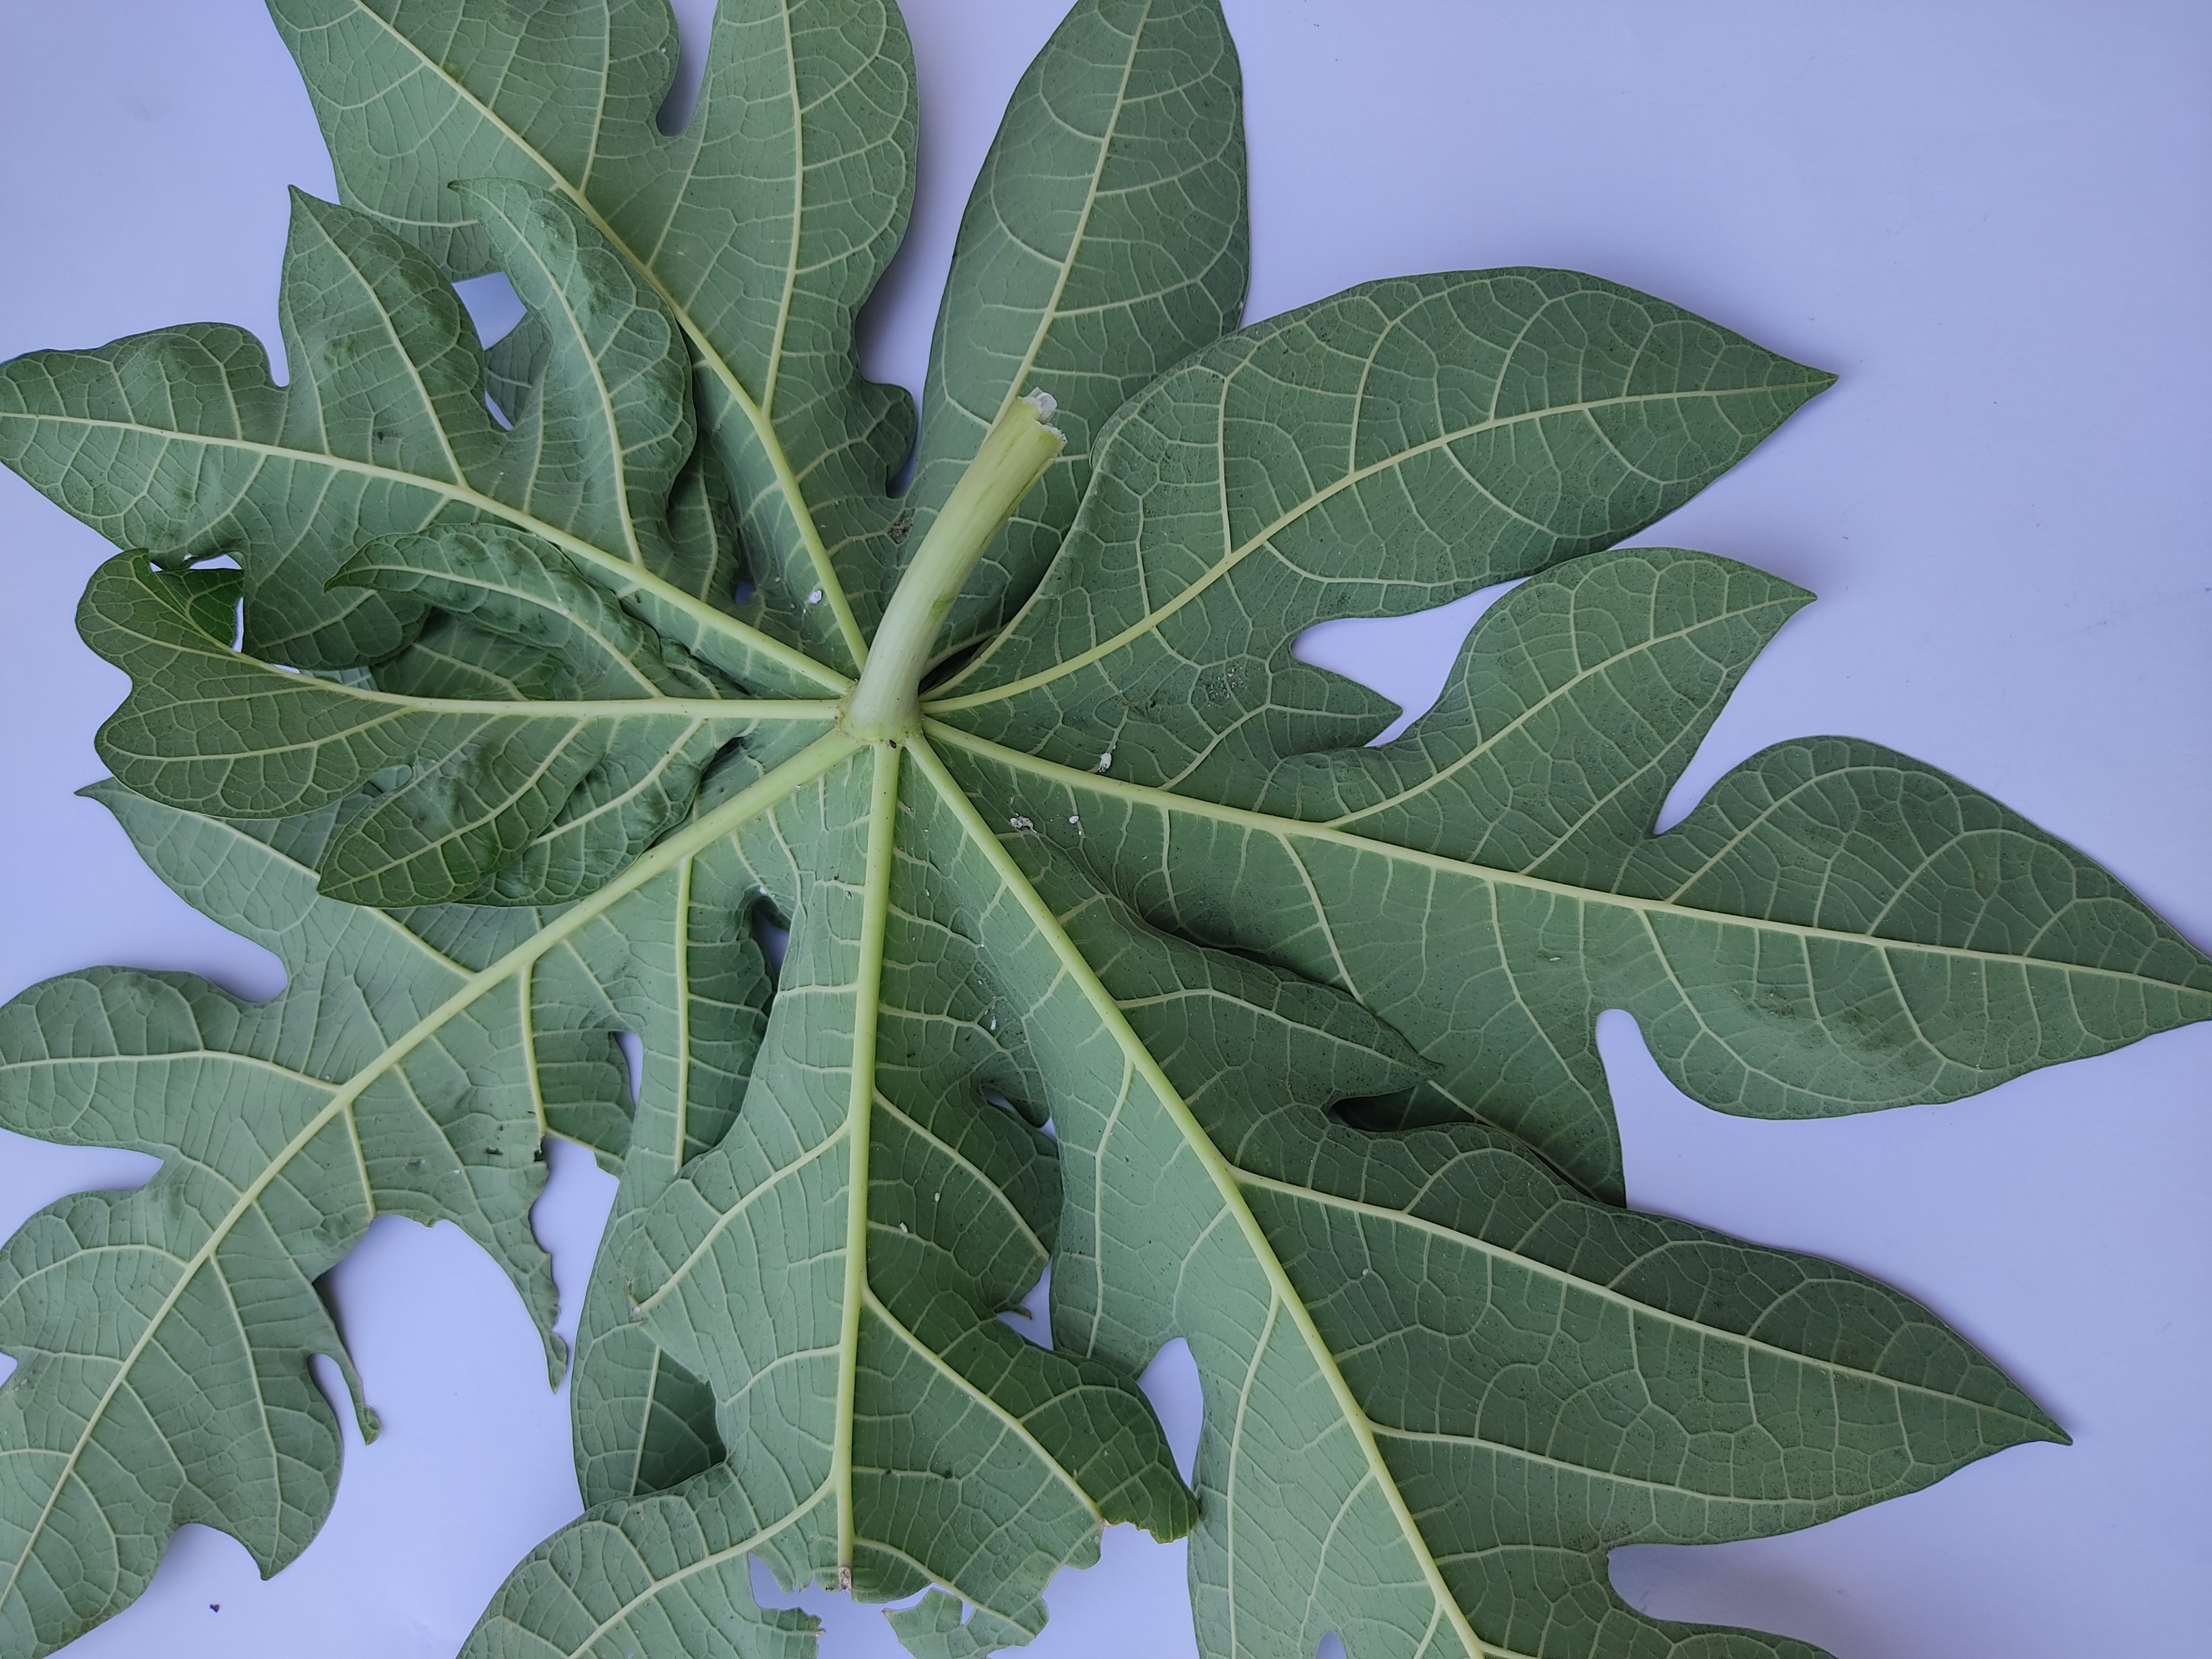
Label: Mealybug